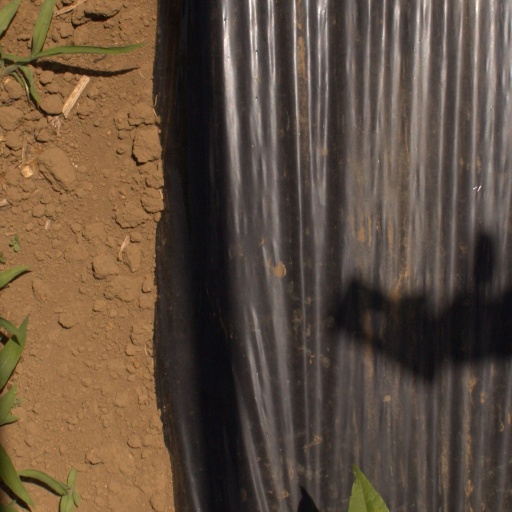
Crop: Jerusalem artichoke